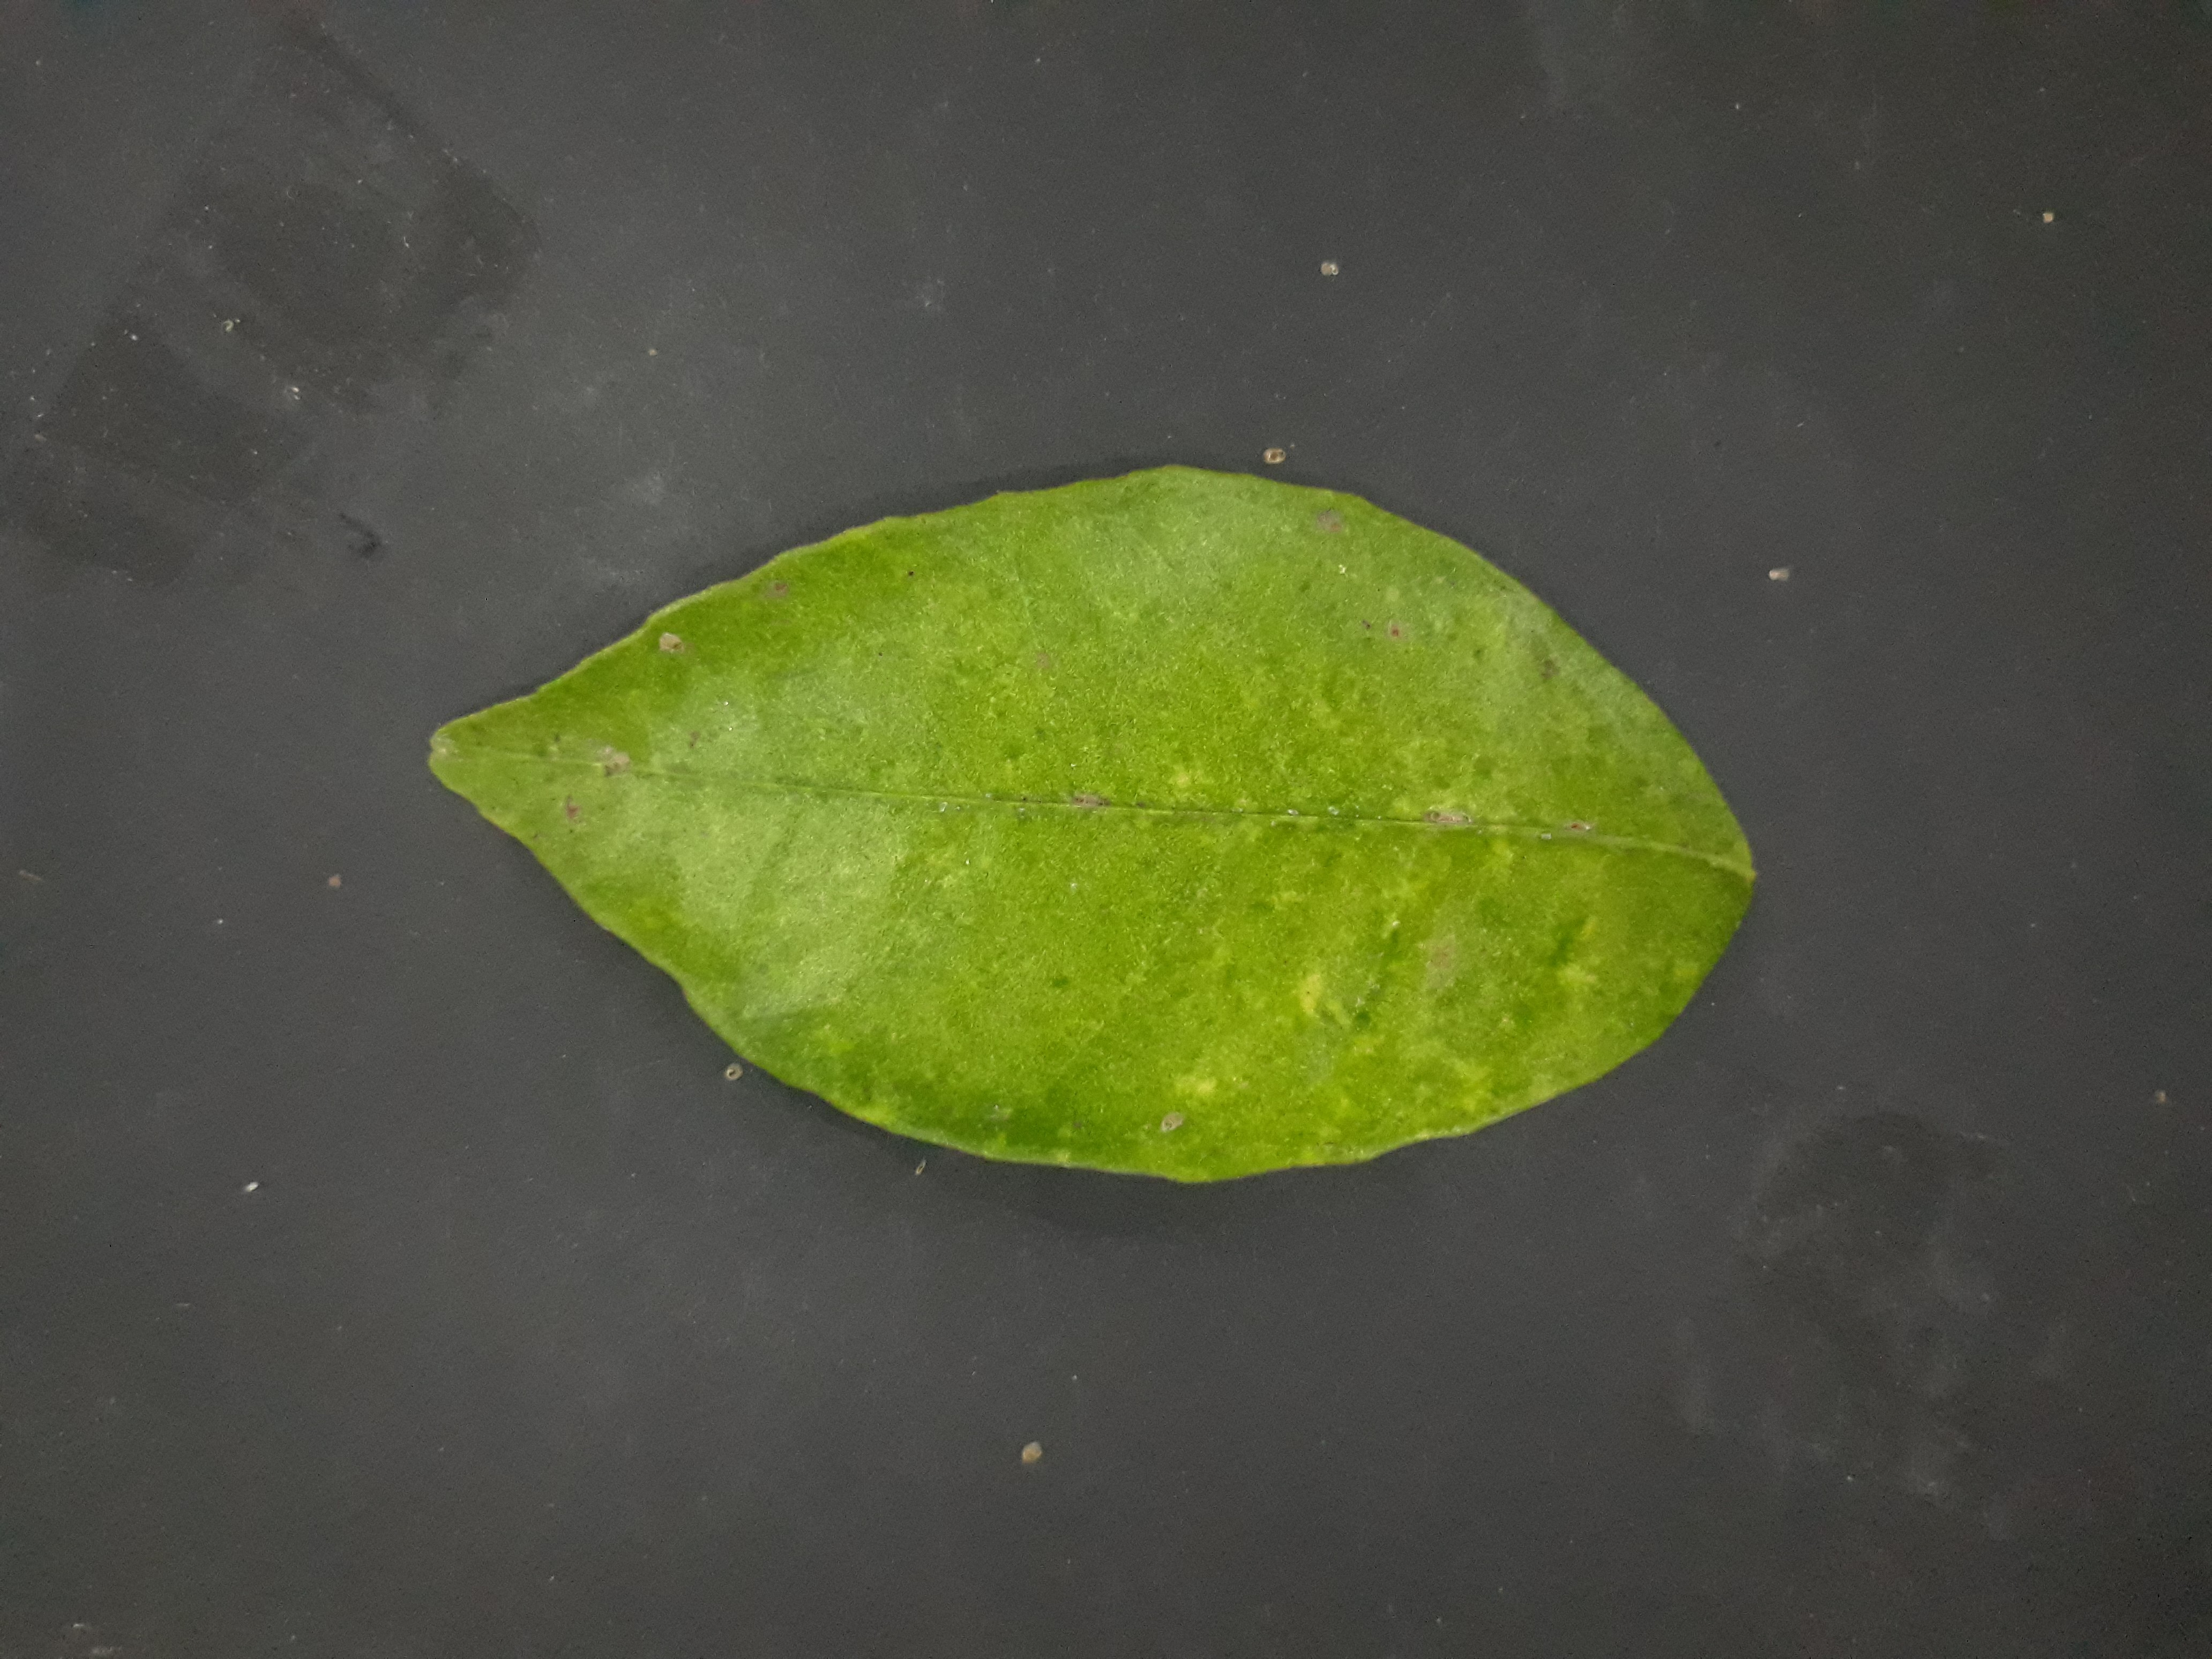
Label: Red_scale_sequelae